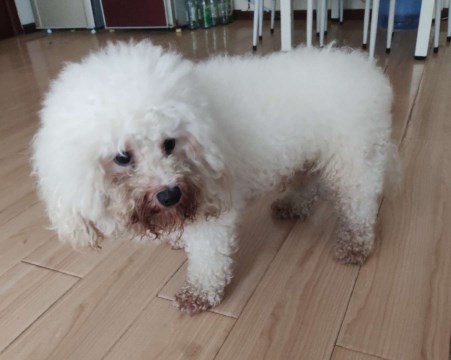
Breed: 3083-n000117-Bichon_Frise